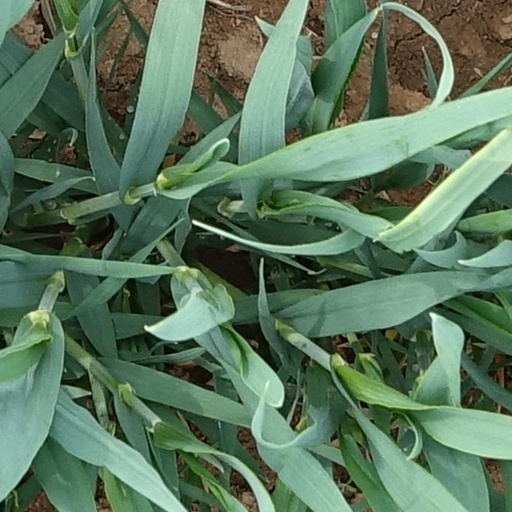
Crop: wheat